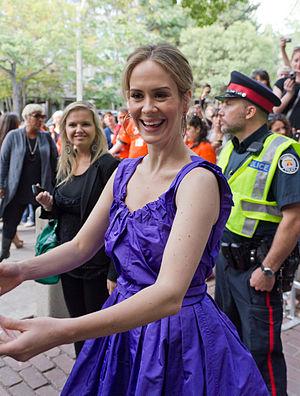
Sarah Catharine Paulson, née le 17 décembre 1974 à Tampa, est une actrice américaine.
Cet article présente les personnages de l'entourage de Lynette Scavo du feuilleton télévisé Desperate Housewives.